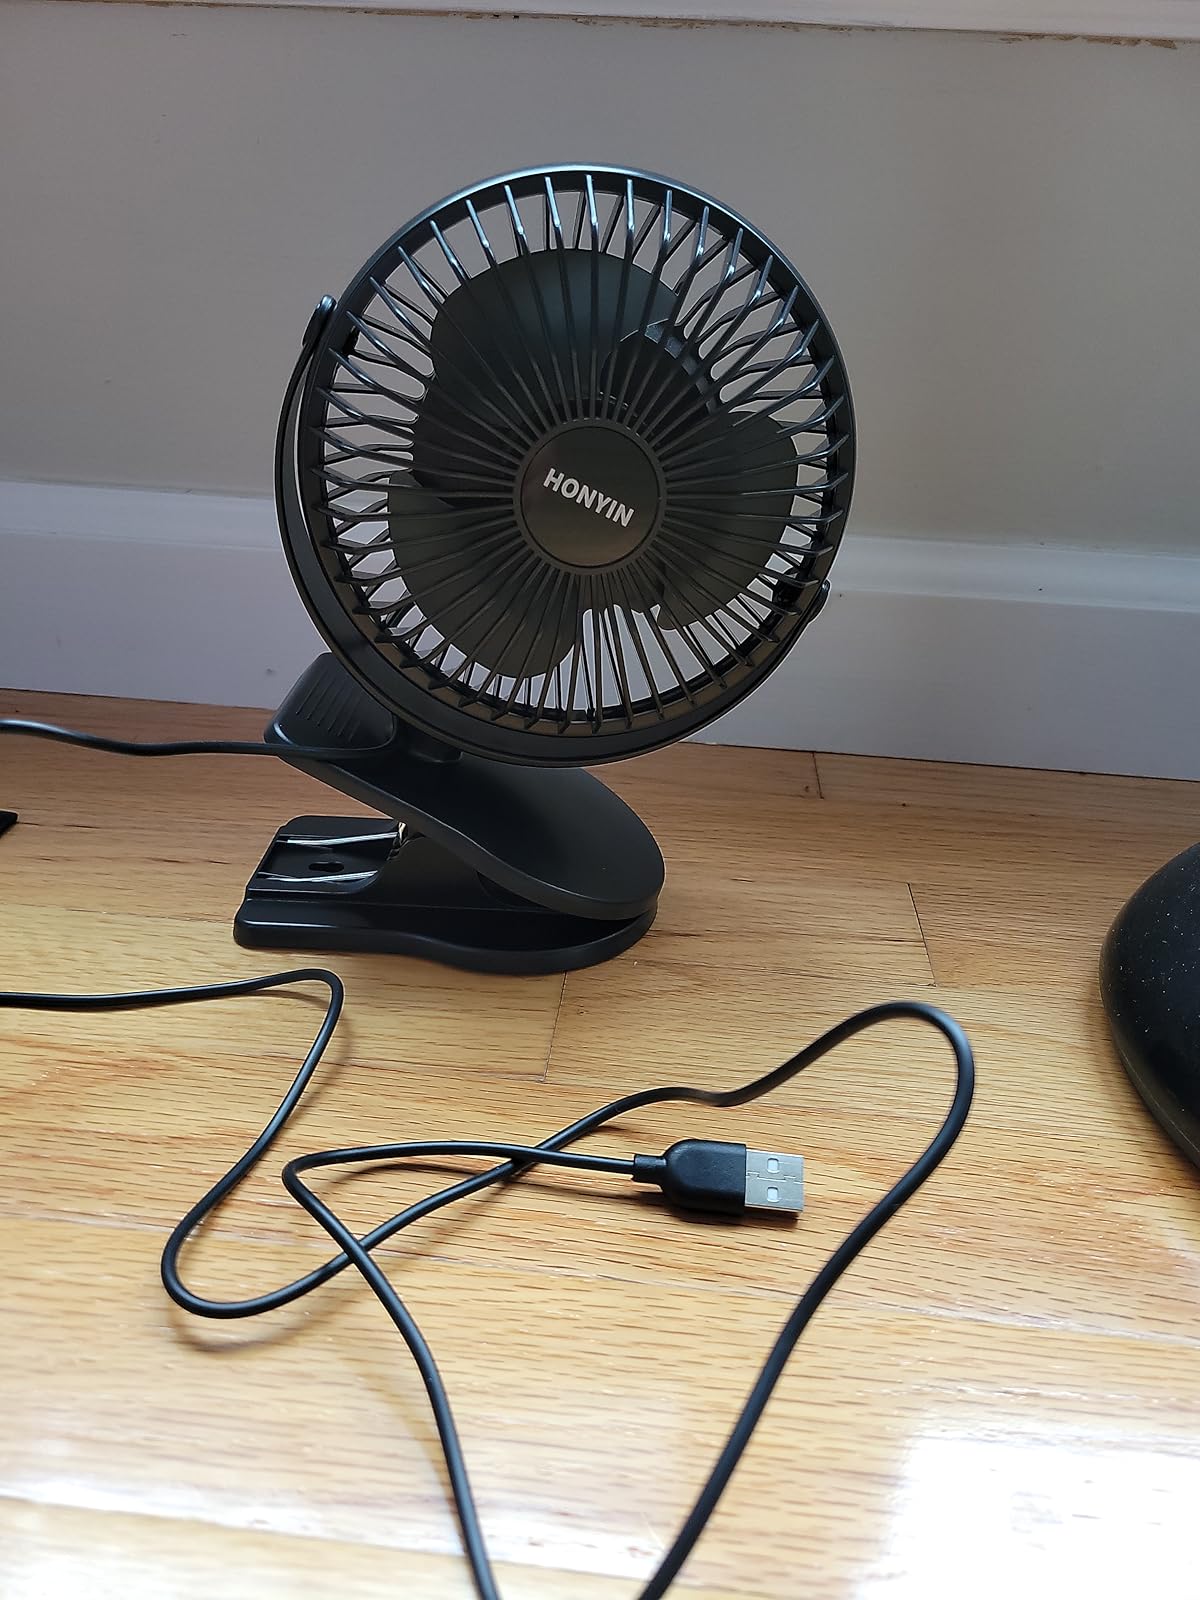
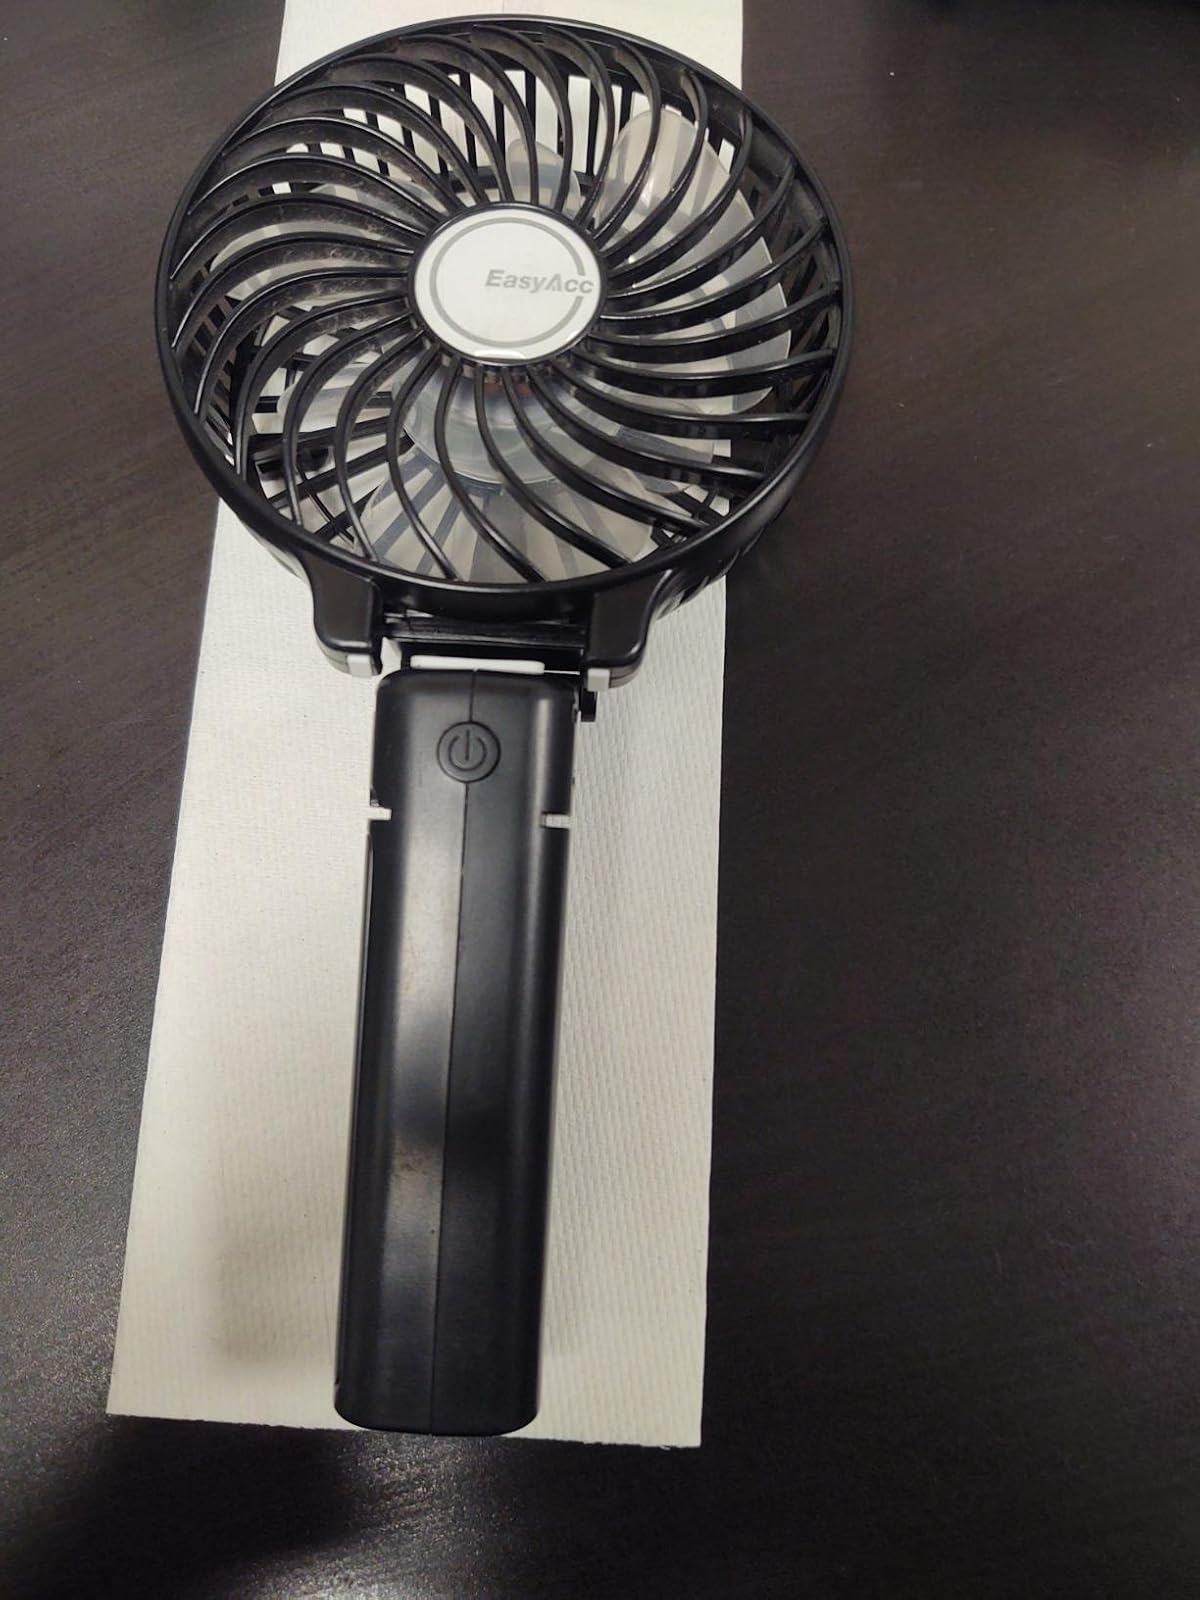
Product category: fan
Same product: no